Harrie Jansen

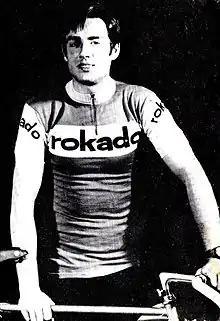
Harrie Jansen, 1972

Harrie Jansen (born 25 January 1947) is a former Dutch racing cyclist.